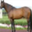
Label: horse